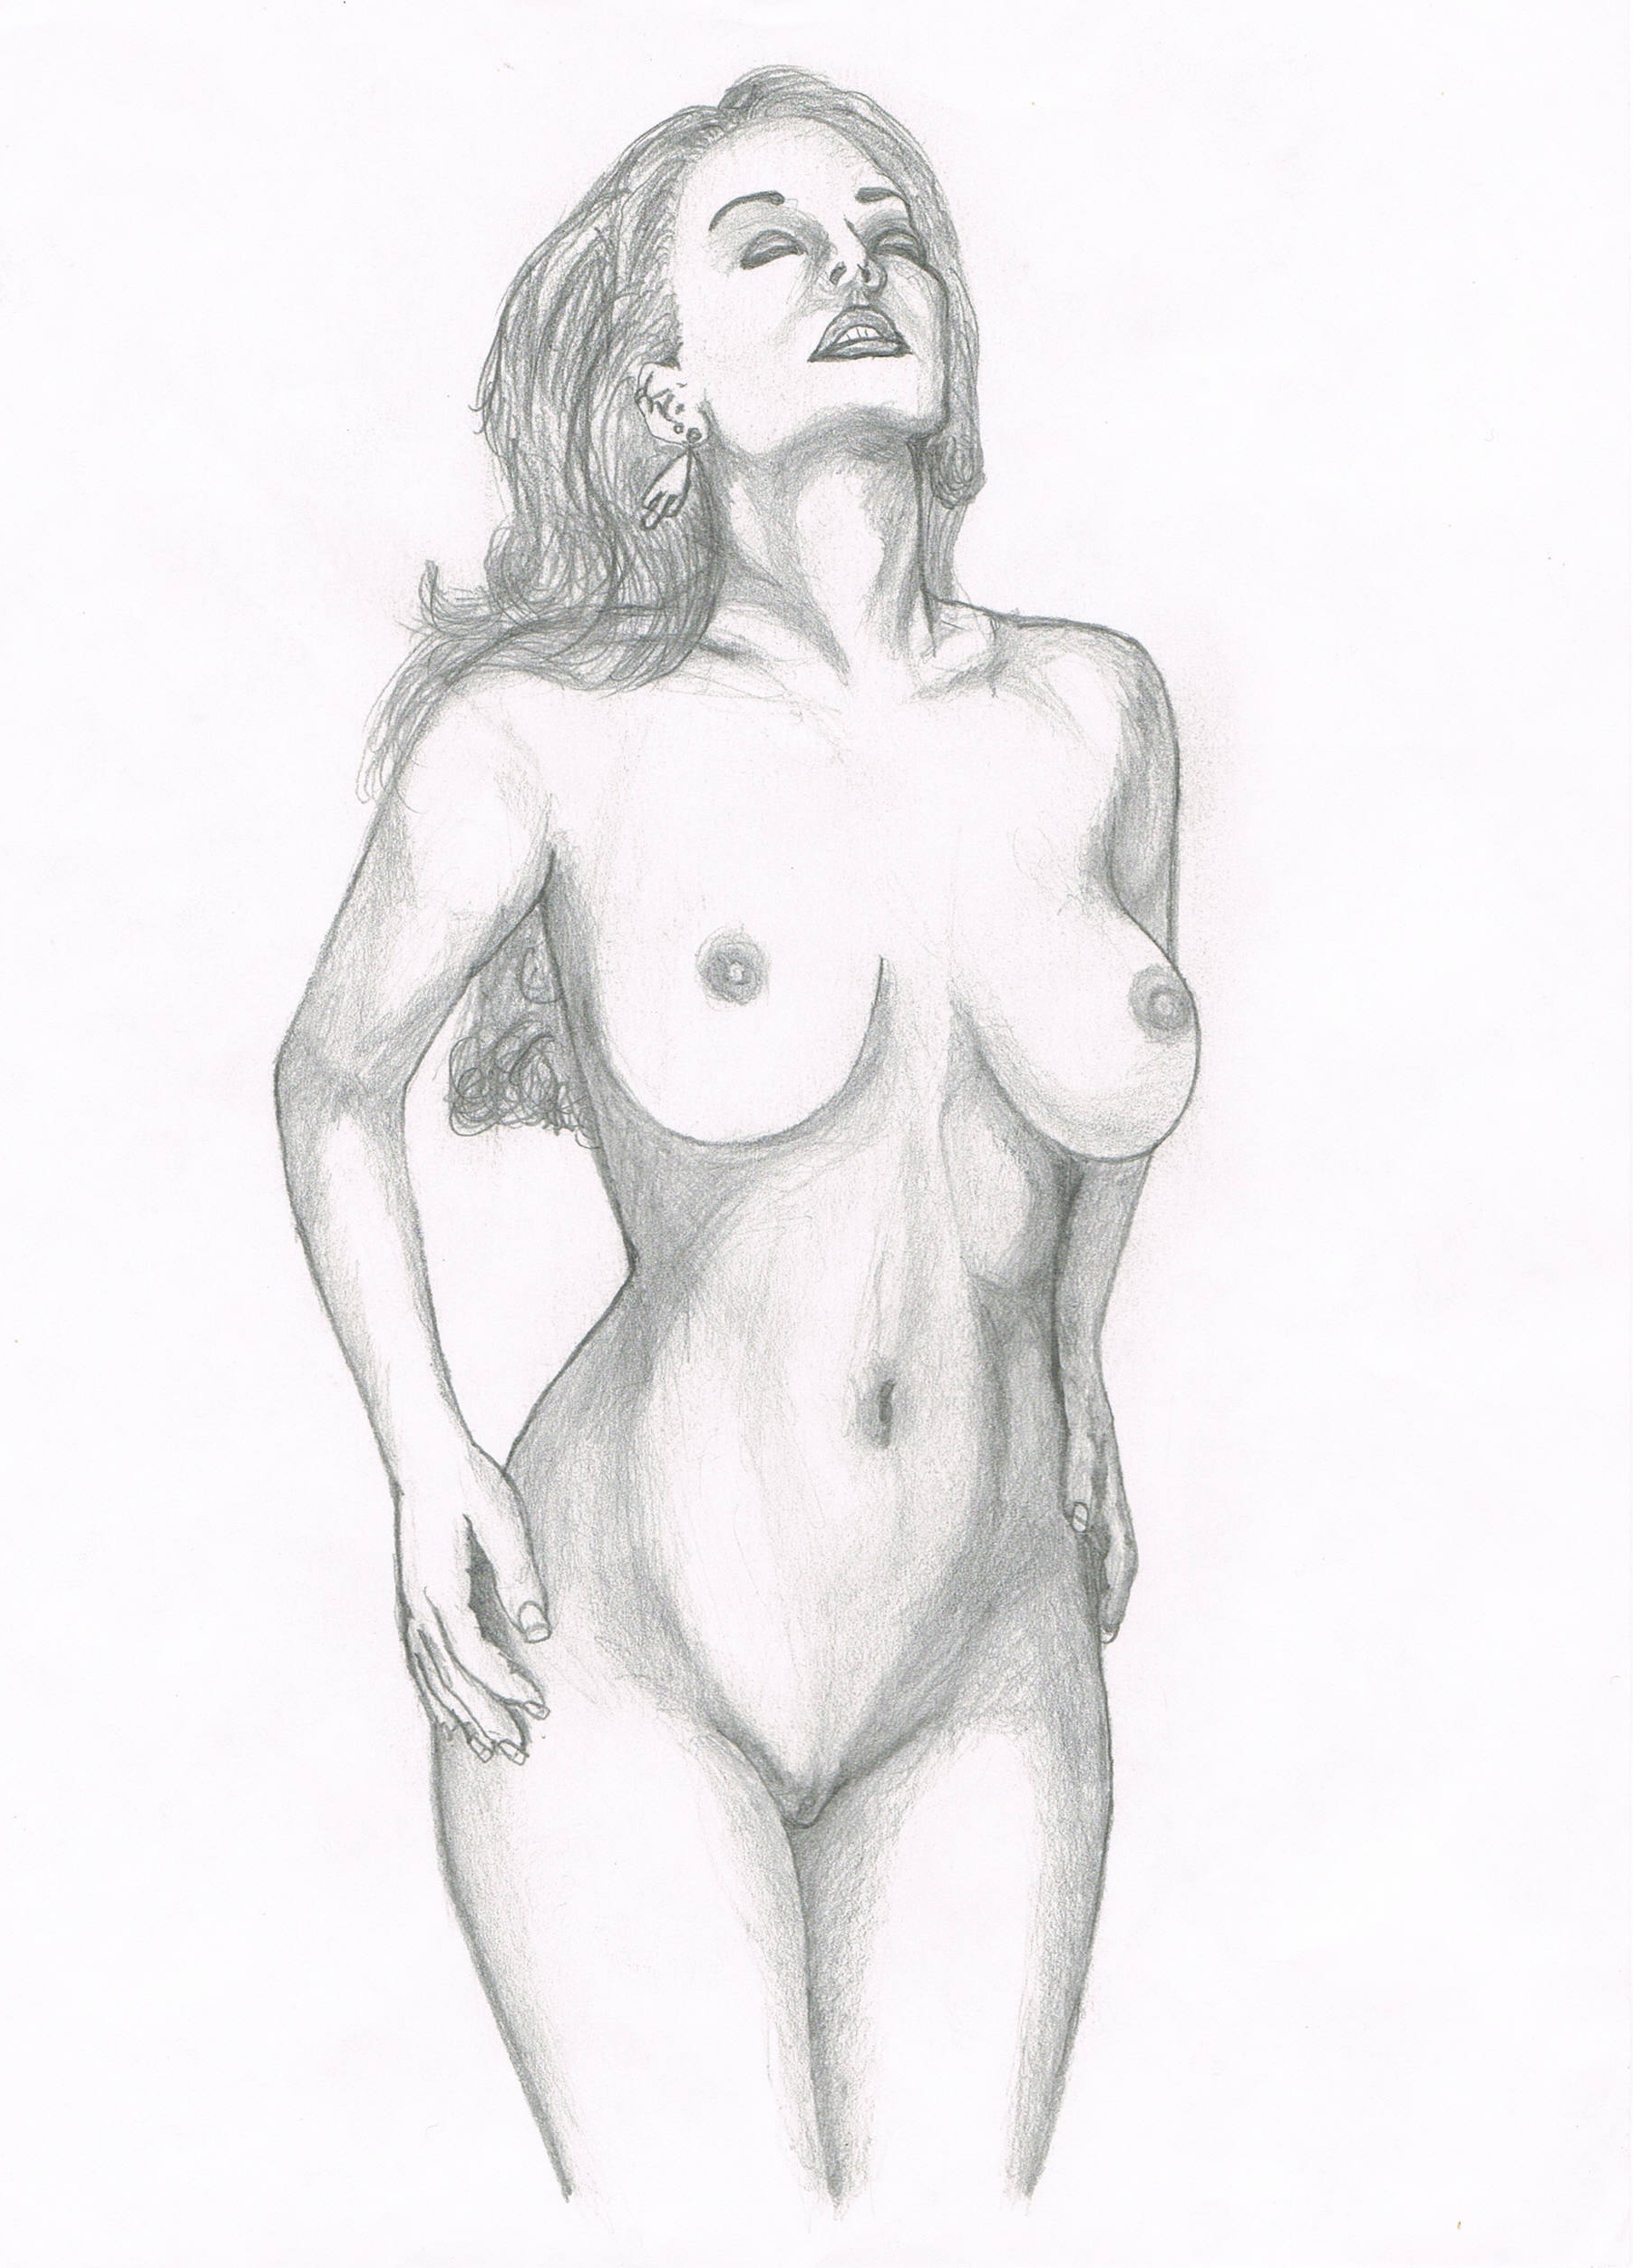
black and white, arm, artwork, art, sketch, drawing, illustration, women, nude, pencil drawing, monochrome photography, art model, figure drawing